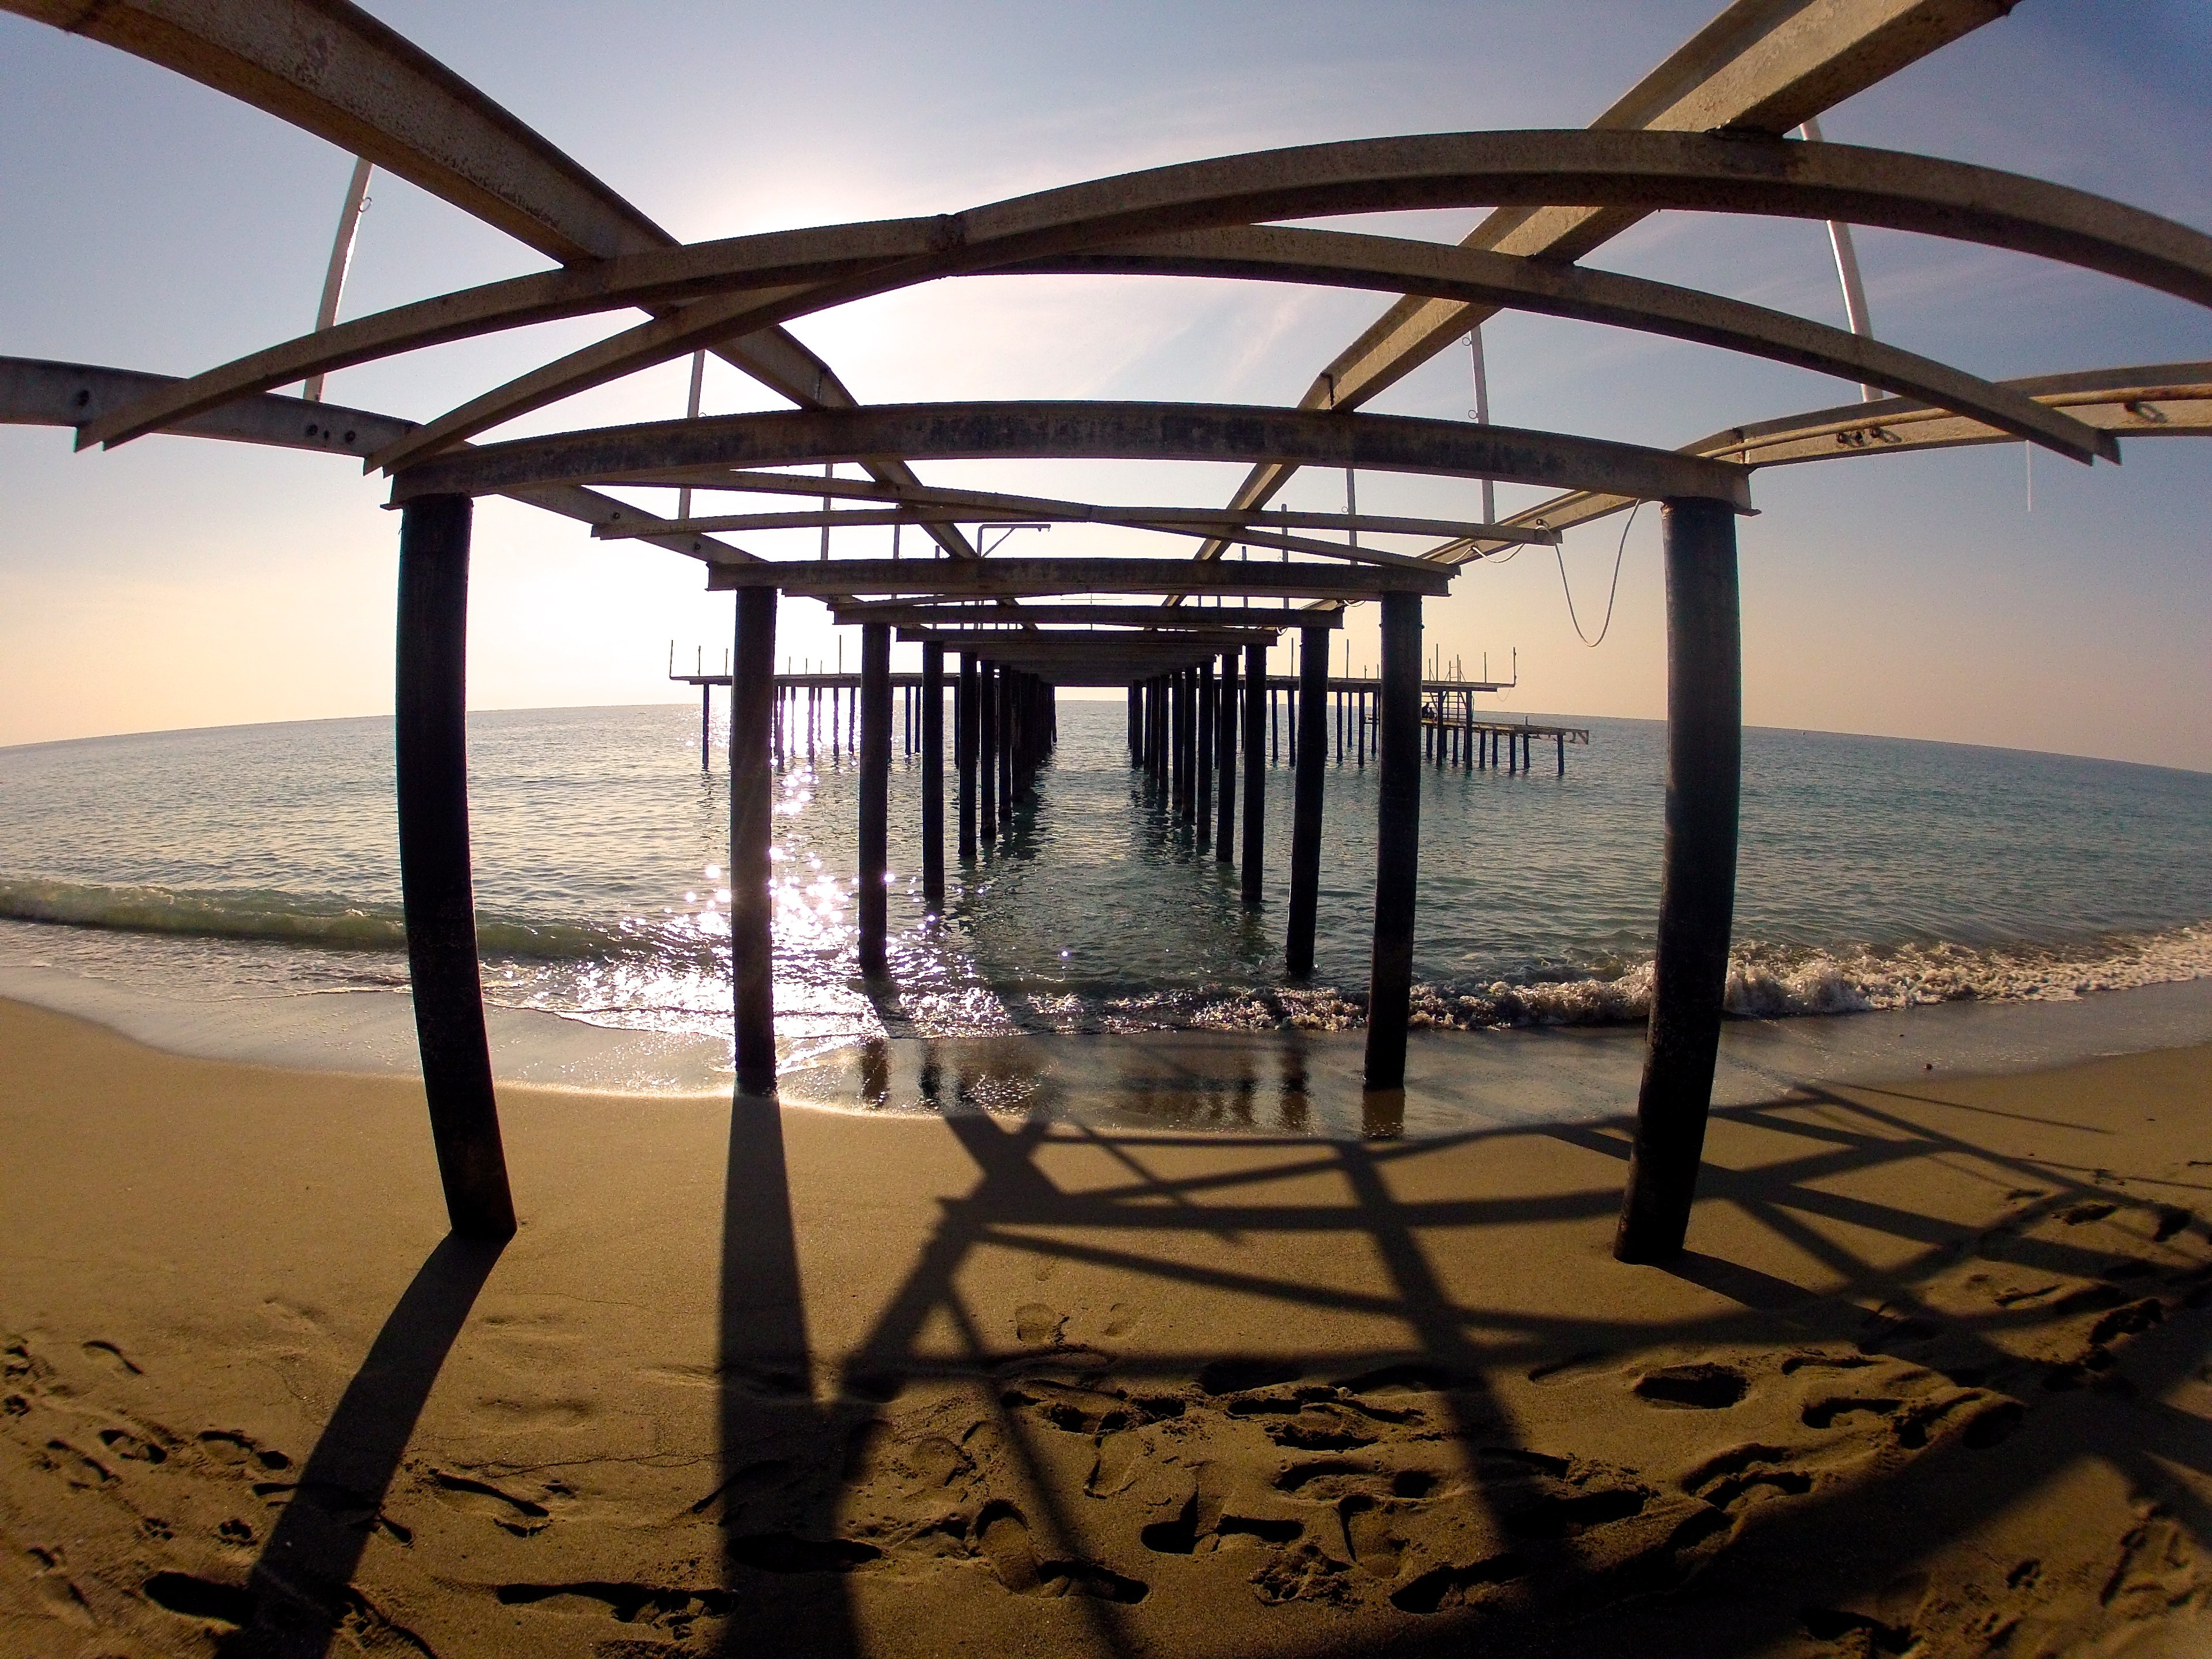
water, sky, beach, sea, photography, pier, vacation, shade, shadow